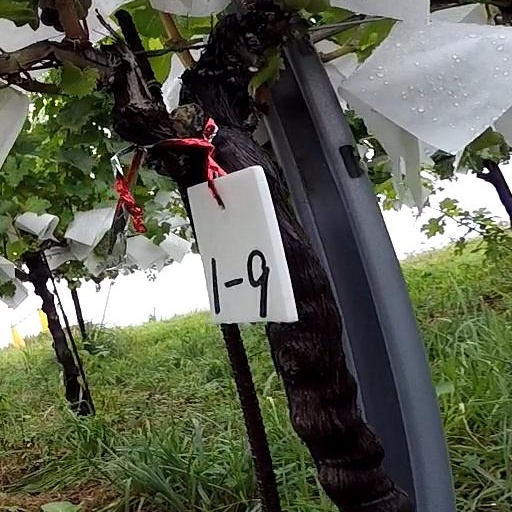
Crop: grape